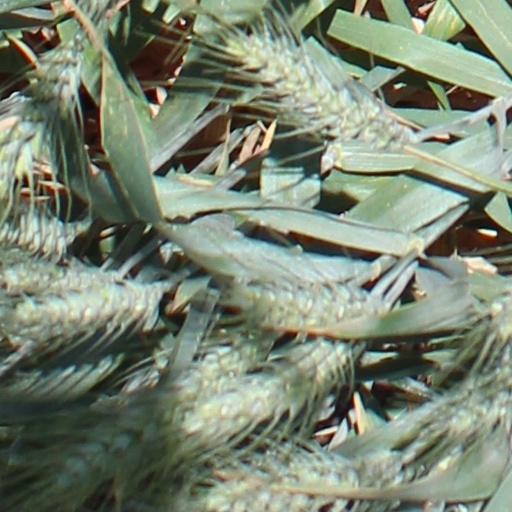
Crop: wheat